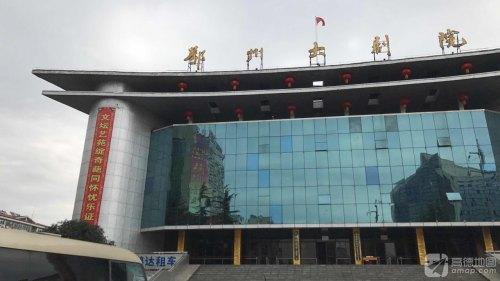
地标名称：鄂州大剧院
所在城市：鄂州市·鄂城区